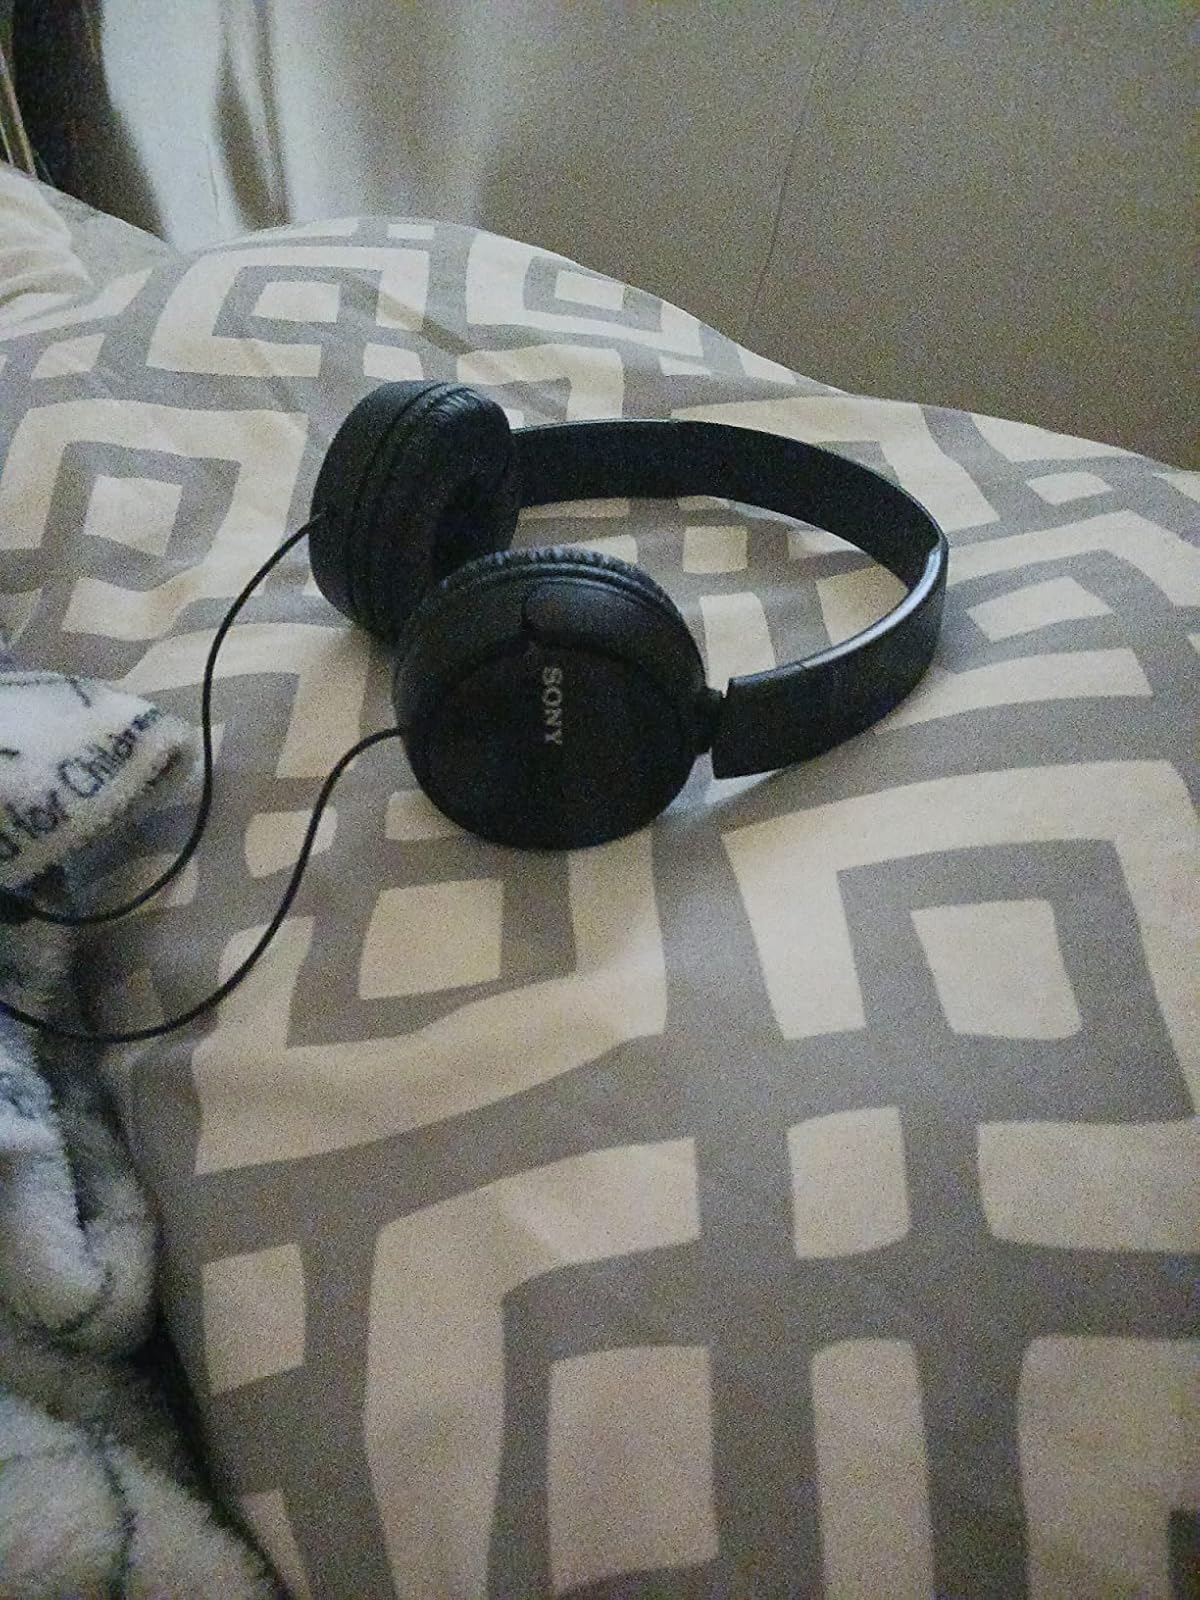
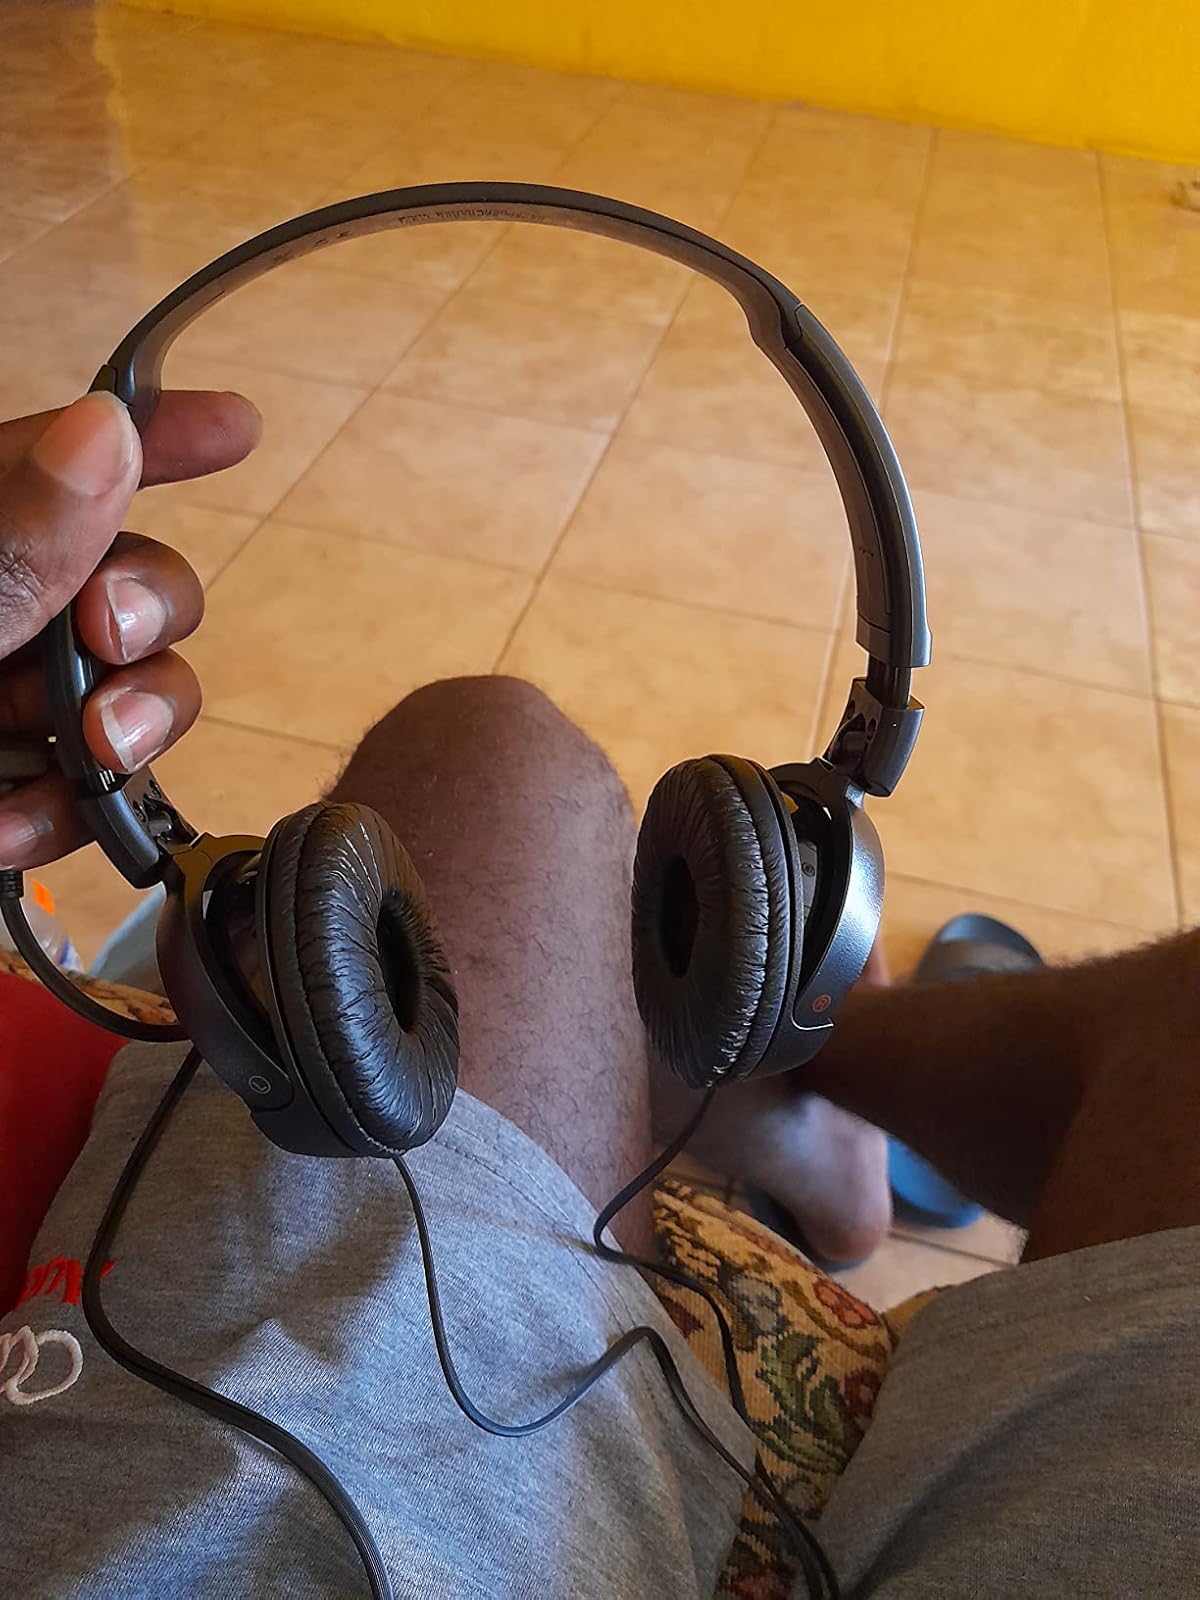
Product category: headphones
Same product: no